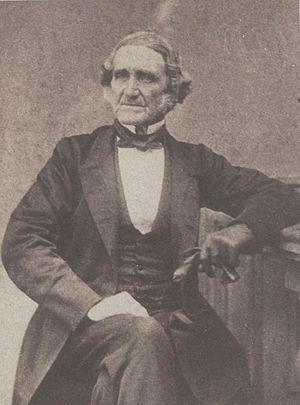
La liste des maires de la ville du Cap désigne les chefs des exécutifs locaux gérant la ville du Cap en Afrique du Sud.